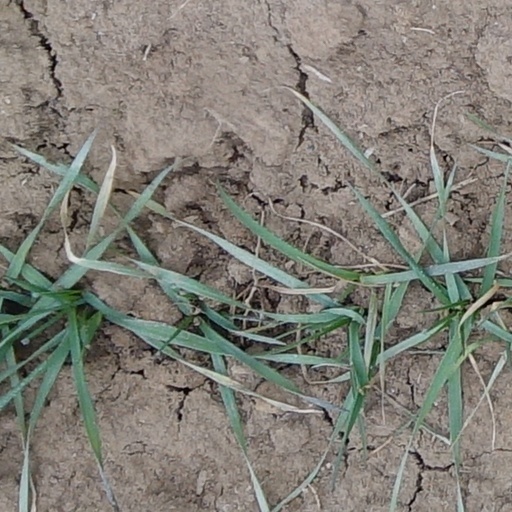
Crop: wheat